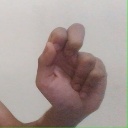
अक्षर: ढ